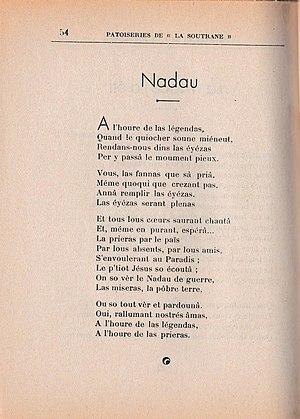
Texte de Marcel Remy, Chansou par lou petiots. Dans ""Patoiseries de ""La Soutrane"""" , édité en 1944 par la Société creusoise d'édition - Guéret (23)"
Le Croissant est une zone de transition linguistique entre langue d'oc et langue d'oïl située dans le centre de la France, où l'on parle des parlers occitans qui ont des traits de transition vers le français. Le nom est dû aux contours de cette zone qui évoquent un croissant.
La Souterraine est une commune française située dans le département de la Creuse, en région Nouvelle-Aquitaine. Les habitants de La Souterraine sont appelés Sostraniens.
Le marchois est un dialecte occitan de transition avec la langue d'oïl parlé dans la région historique de la Marche, au nord du Limousin et dans sa région.